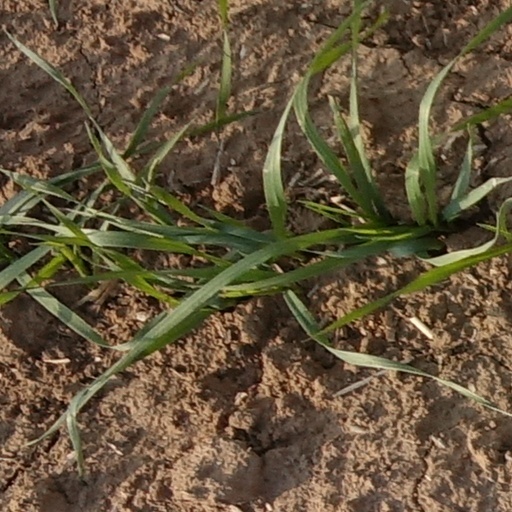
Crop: wheat